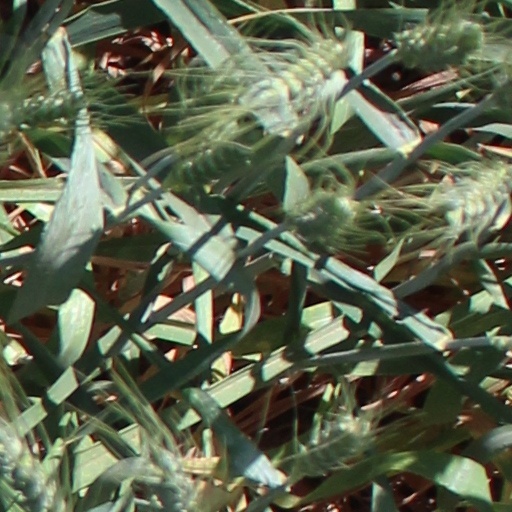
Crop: wheat